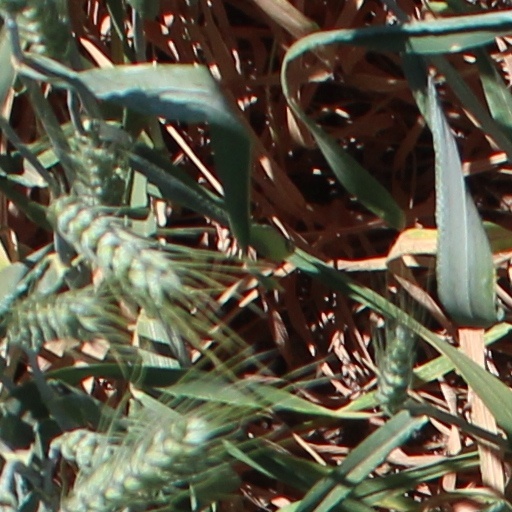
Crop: wheat